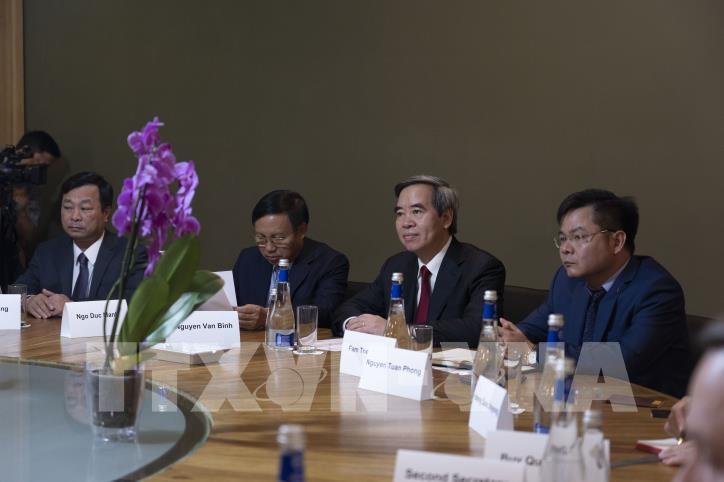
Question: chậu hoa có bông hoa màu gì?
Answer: màu tím